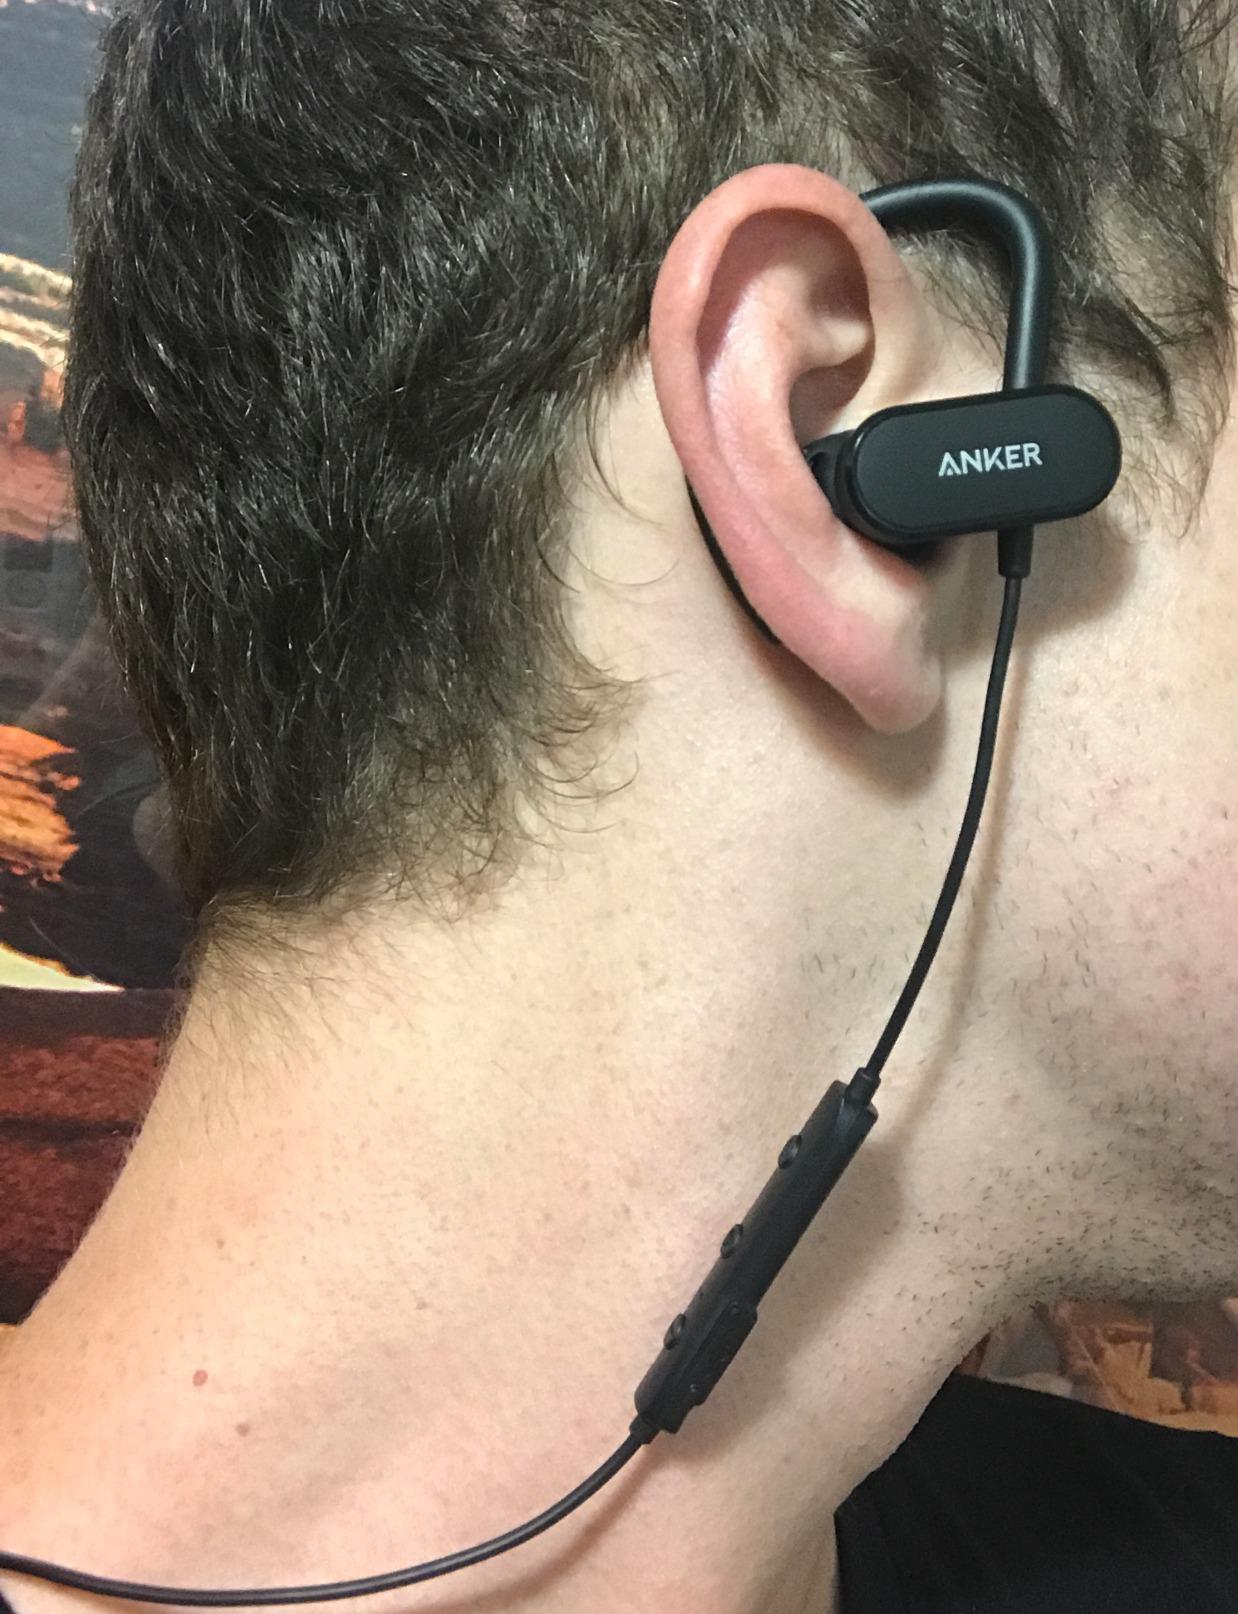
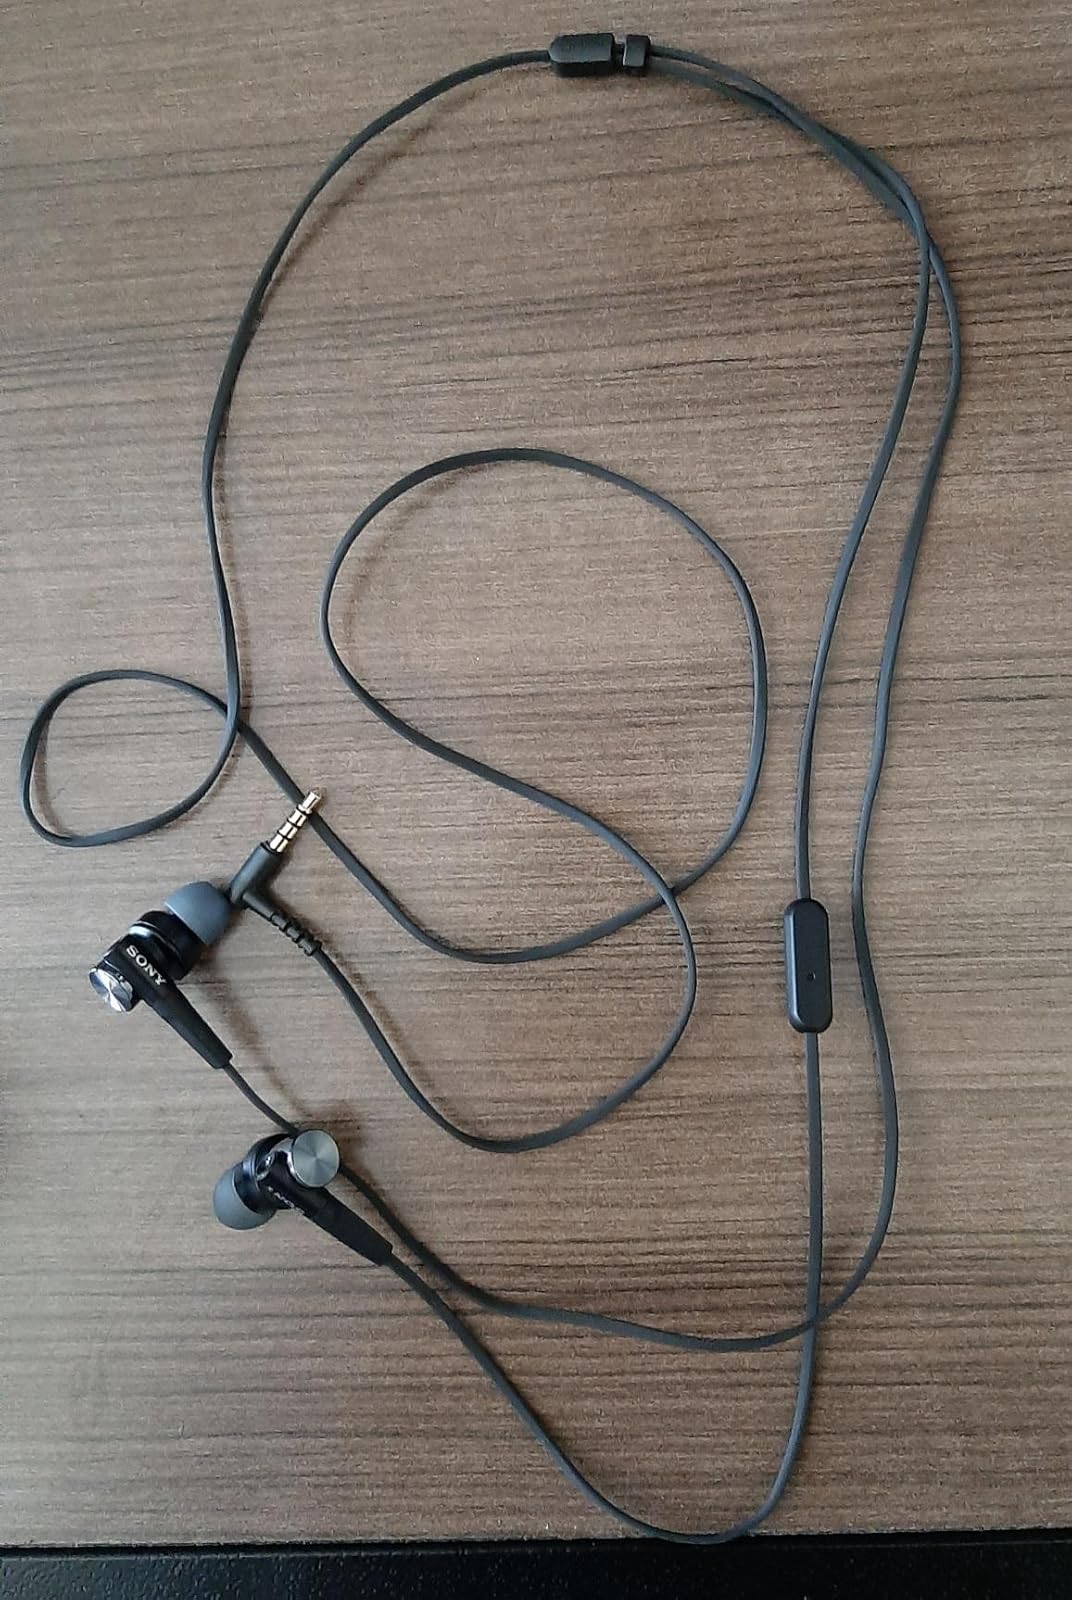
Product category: headphones
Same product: no